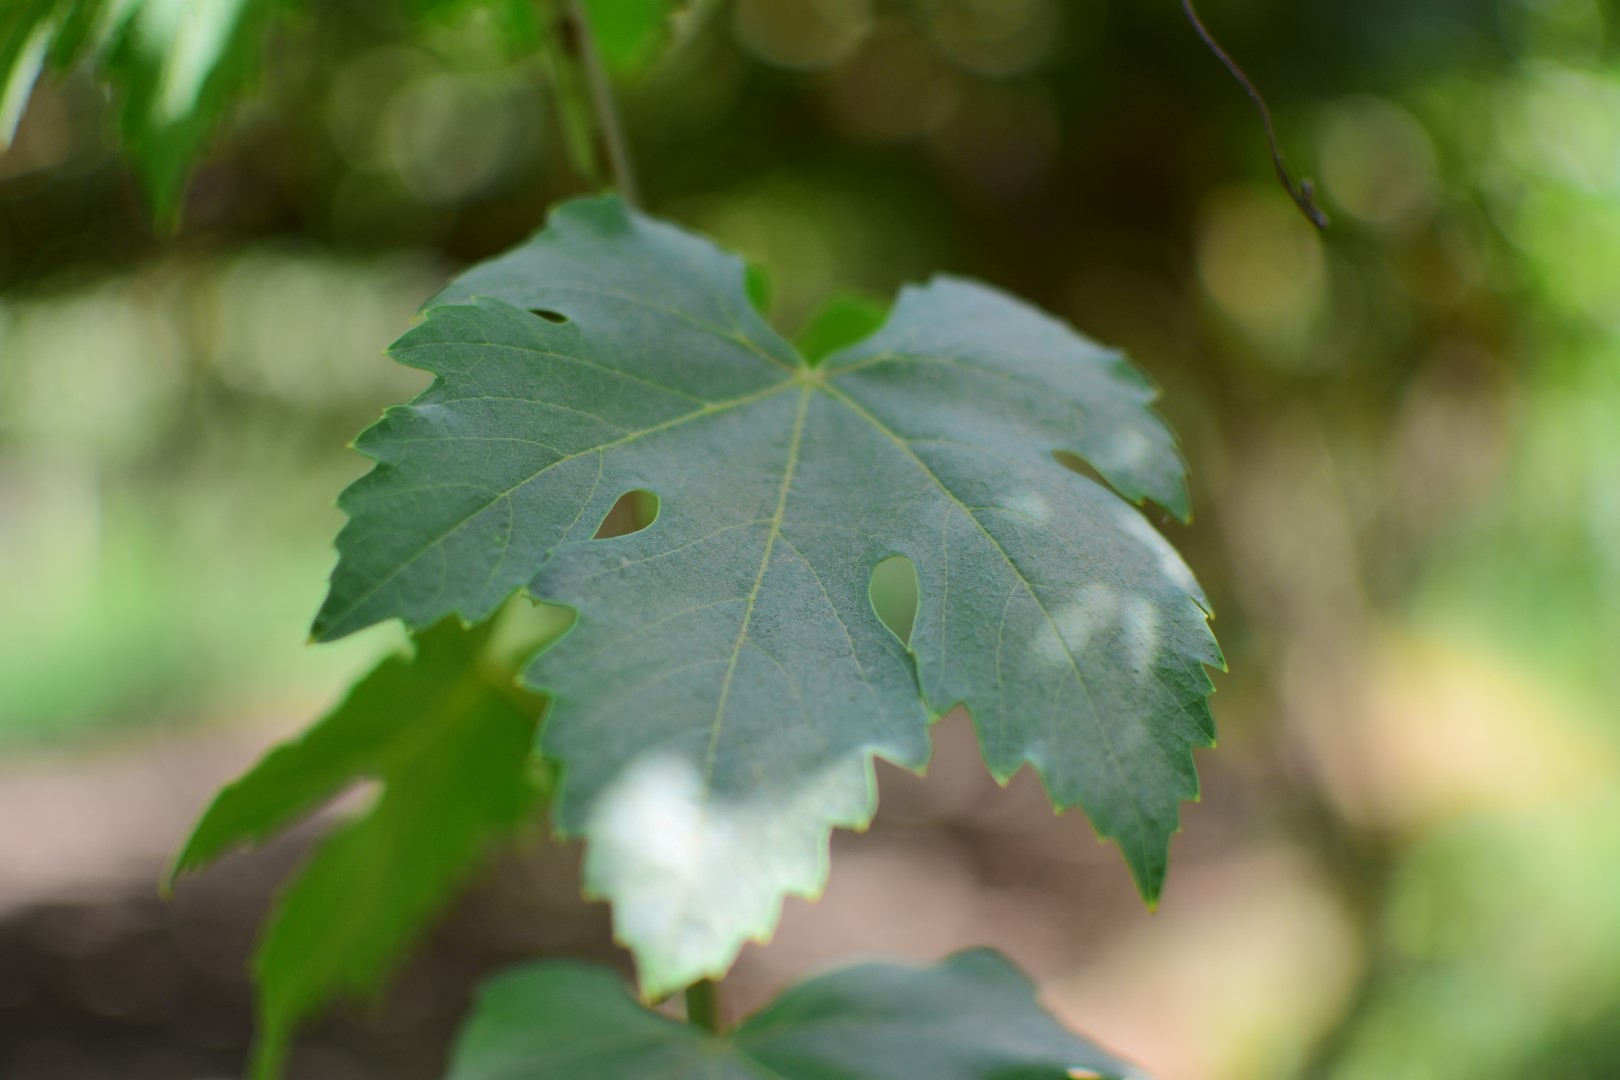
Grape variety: Shdah